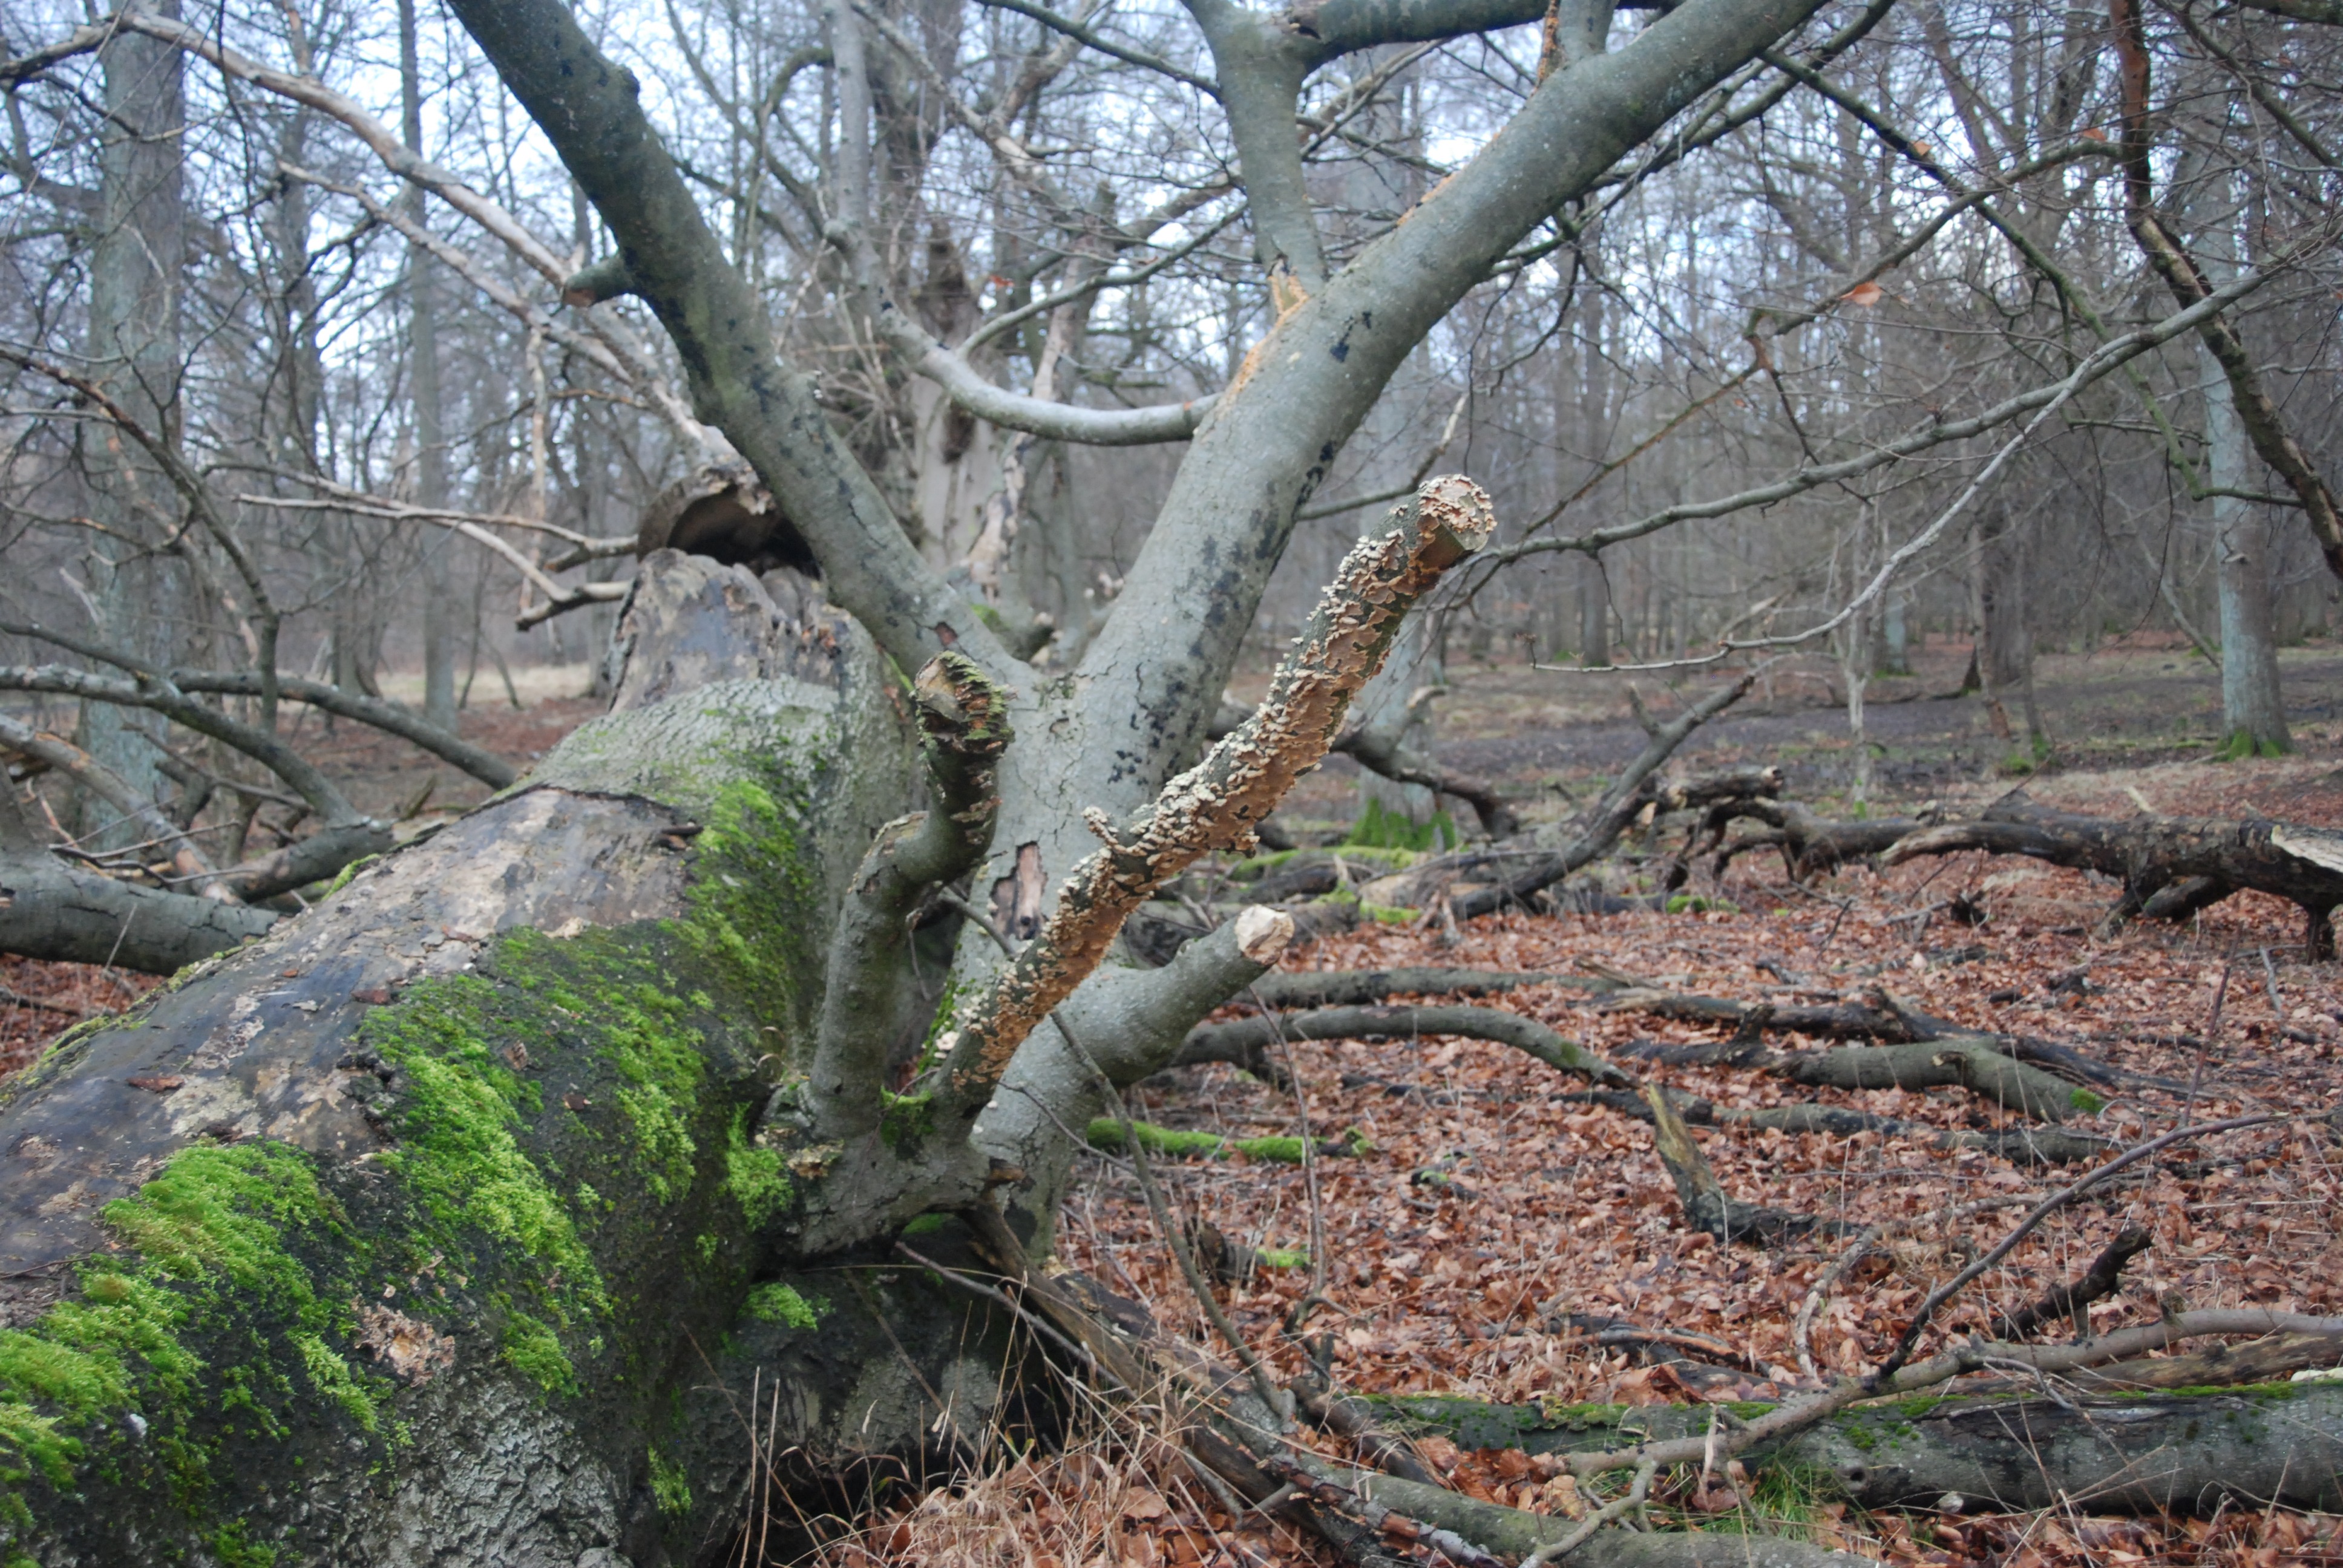
landscape, tree, nature, forest, branch, plant, flower, trunk, green, scenic, natural, scenery, dried, flora, plants, dense, trees, leaves, outdoors, woods, forests, deciduous, trunks, fallen, large, grounds, woodland, habitat, parks, thick, woody, perennials, branchs, mosses, natural environment, woody plant